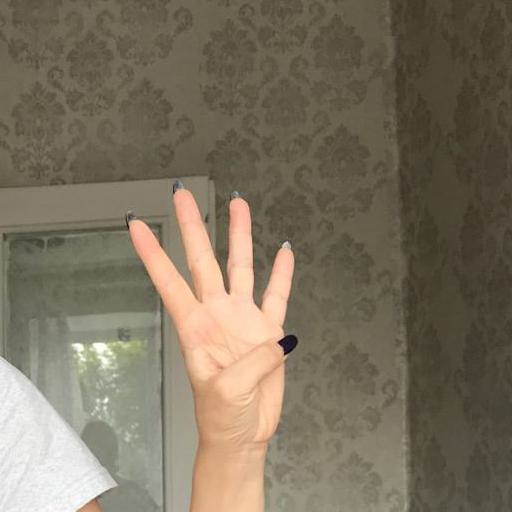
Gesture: four